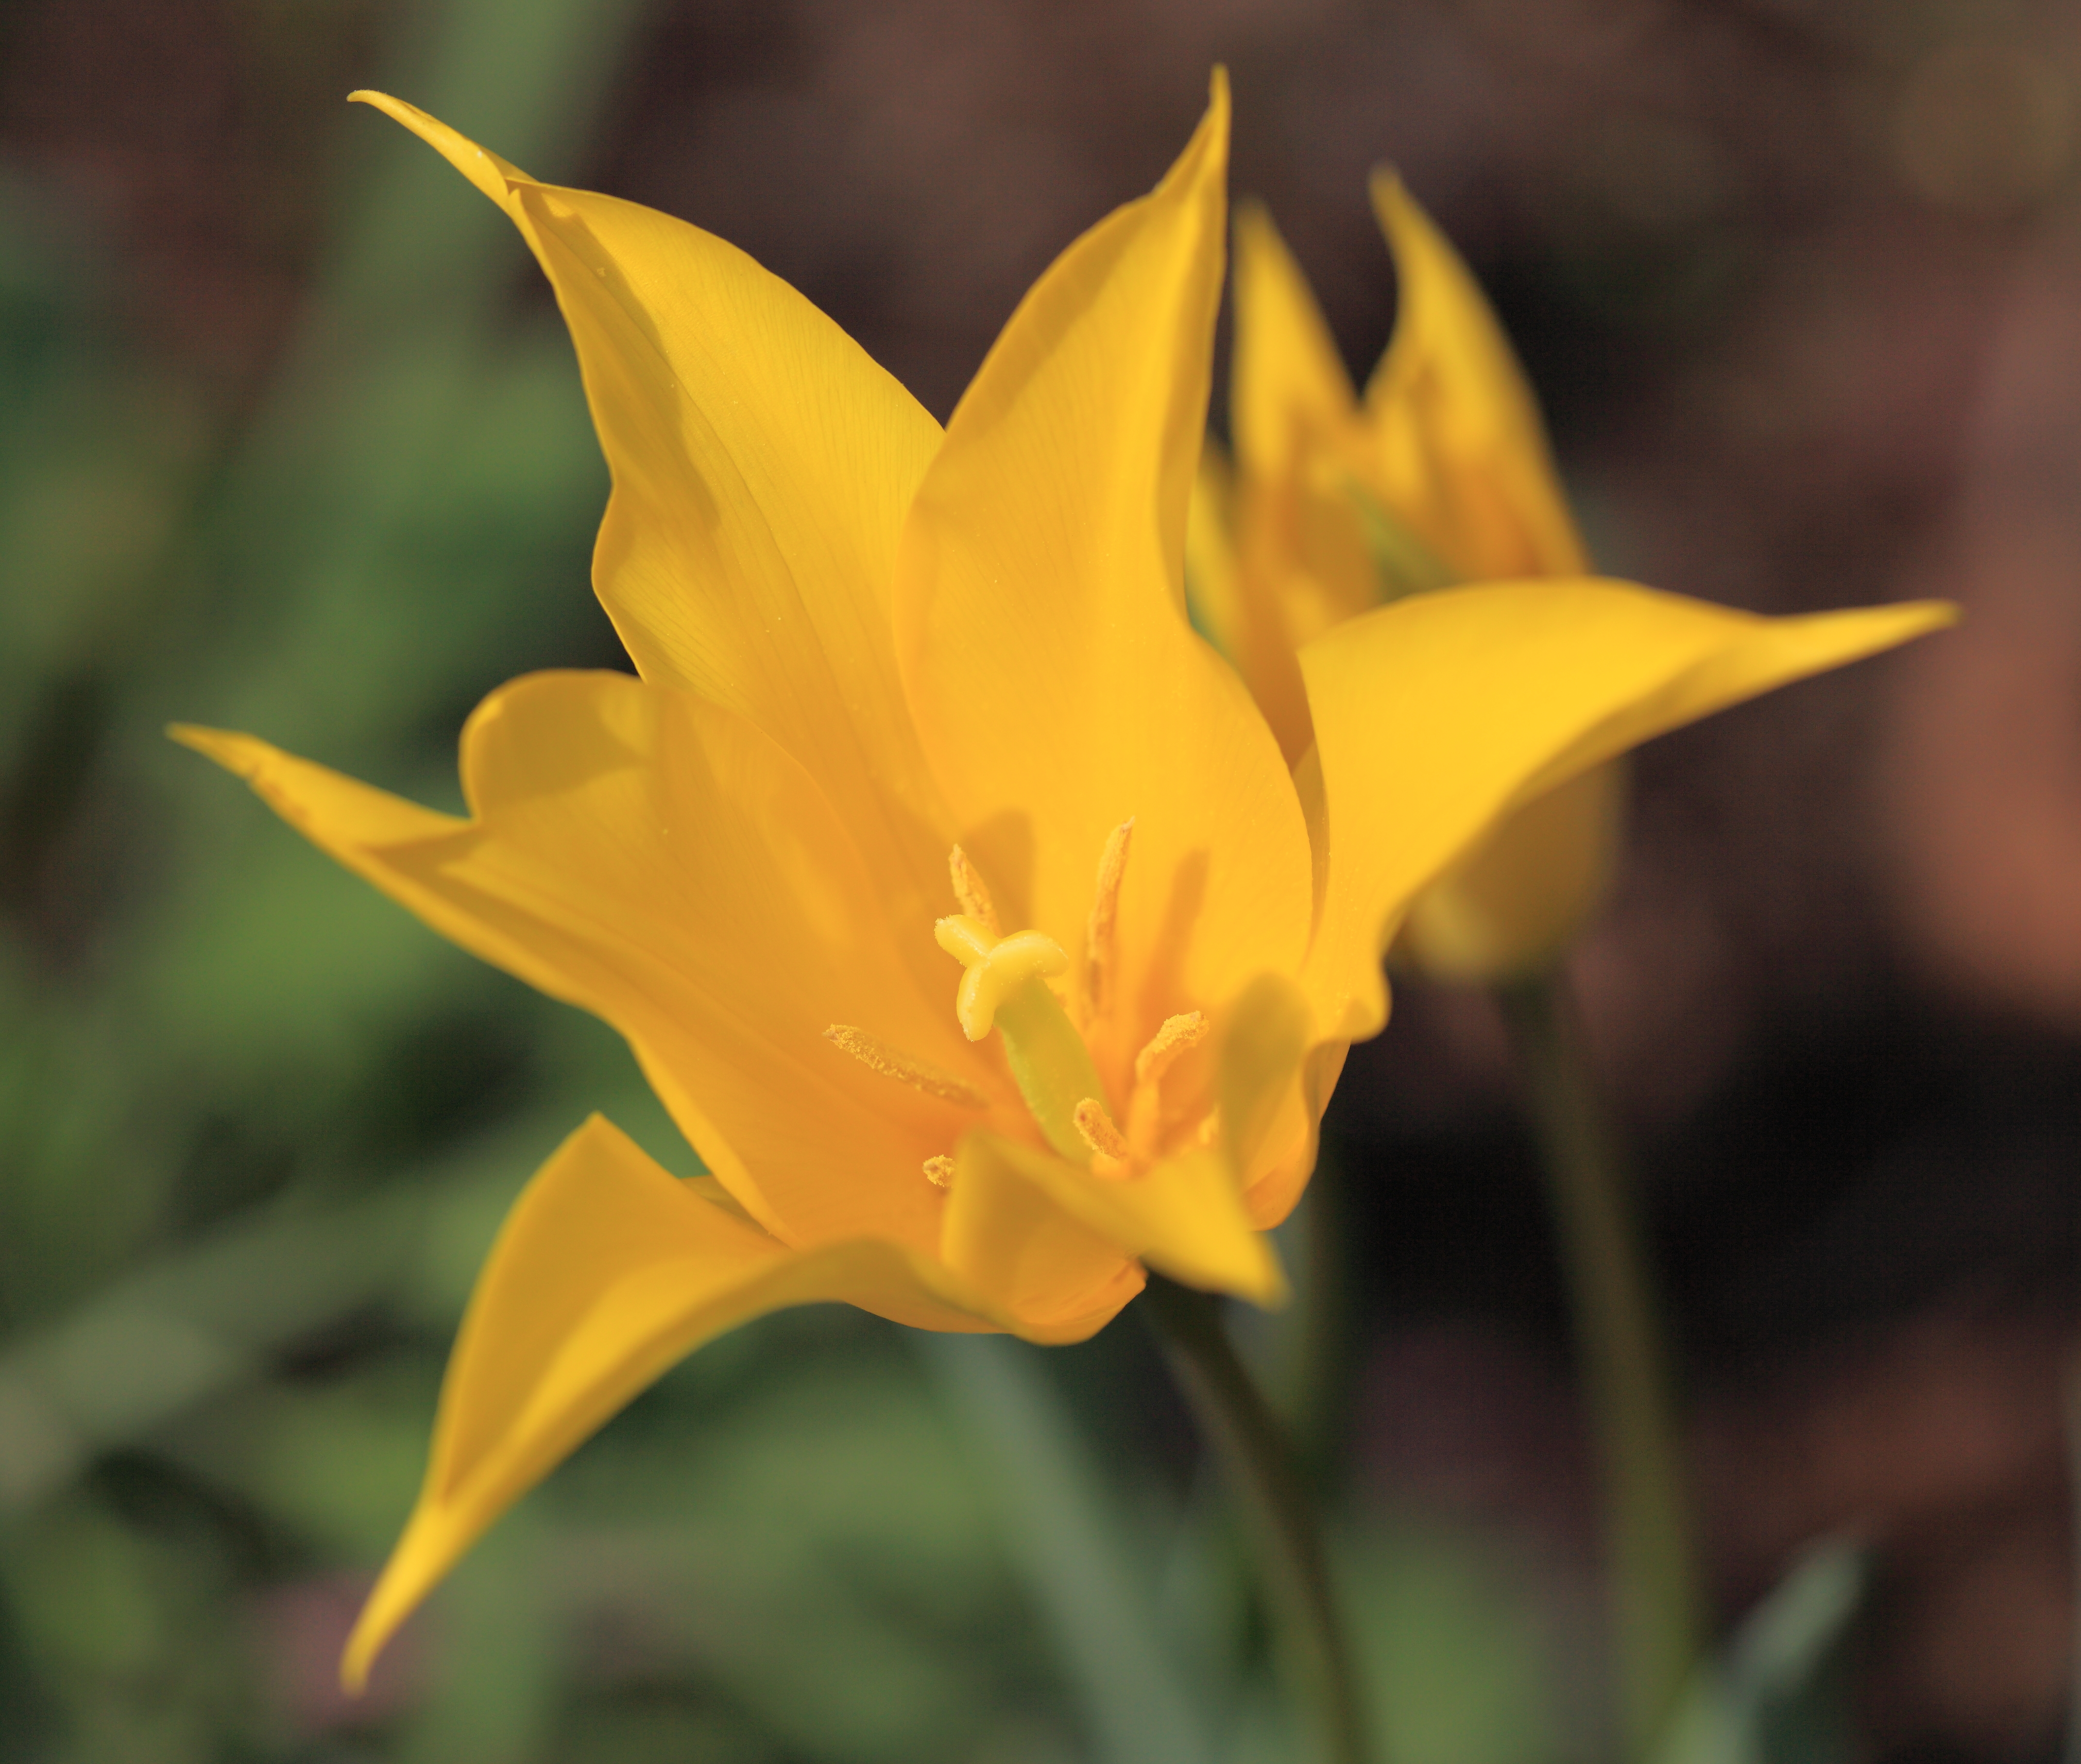
blossom, plant, flower, petal, tulip, high, park, botany, yellow, flora, wildflower, 5d, narcissus, hires, lily, markii, hi, res, resolution, saitama, hikigun, macro photography, flowering plant, plant stem, land plant, fawn lily